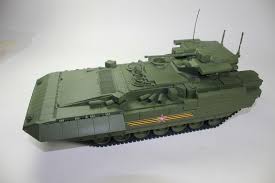
Label: BMP